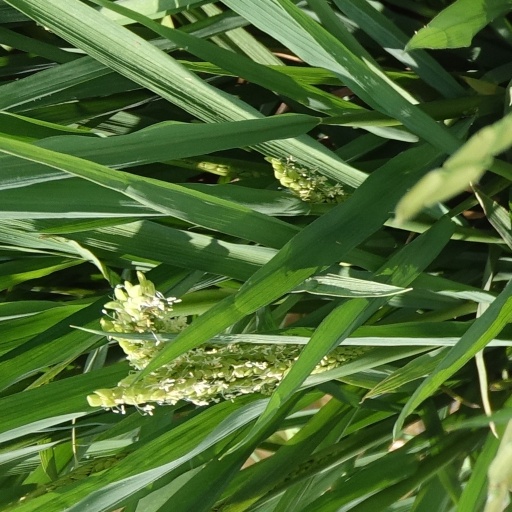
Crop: rice